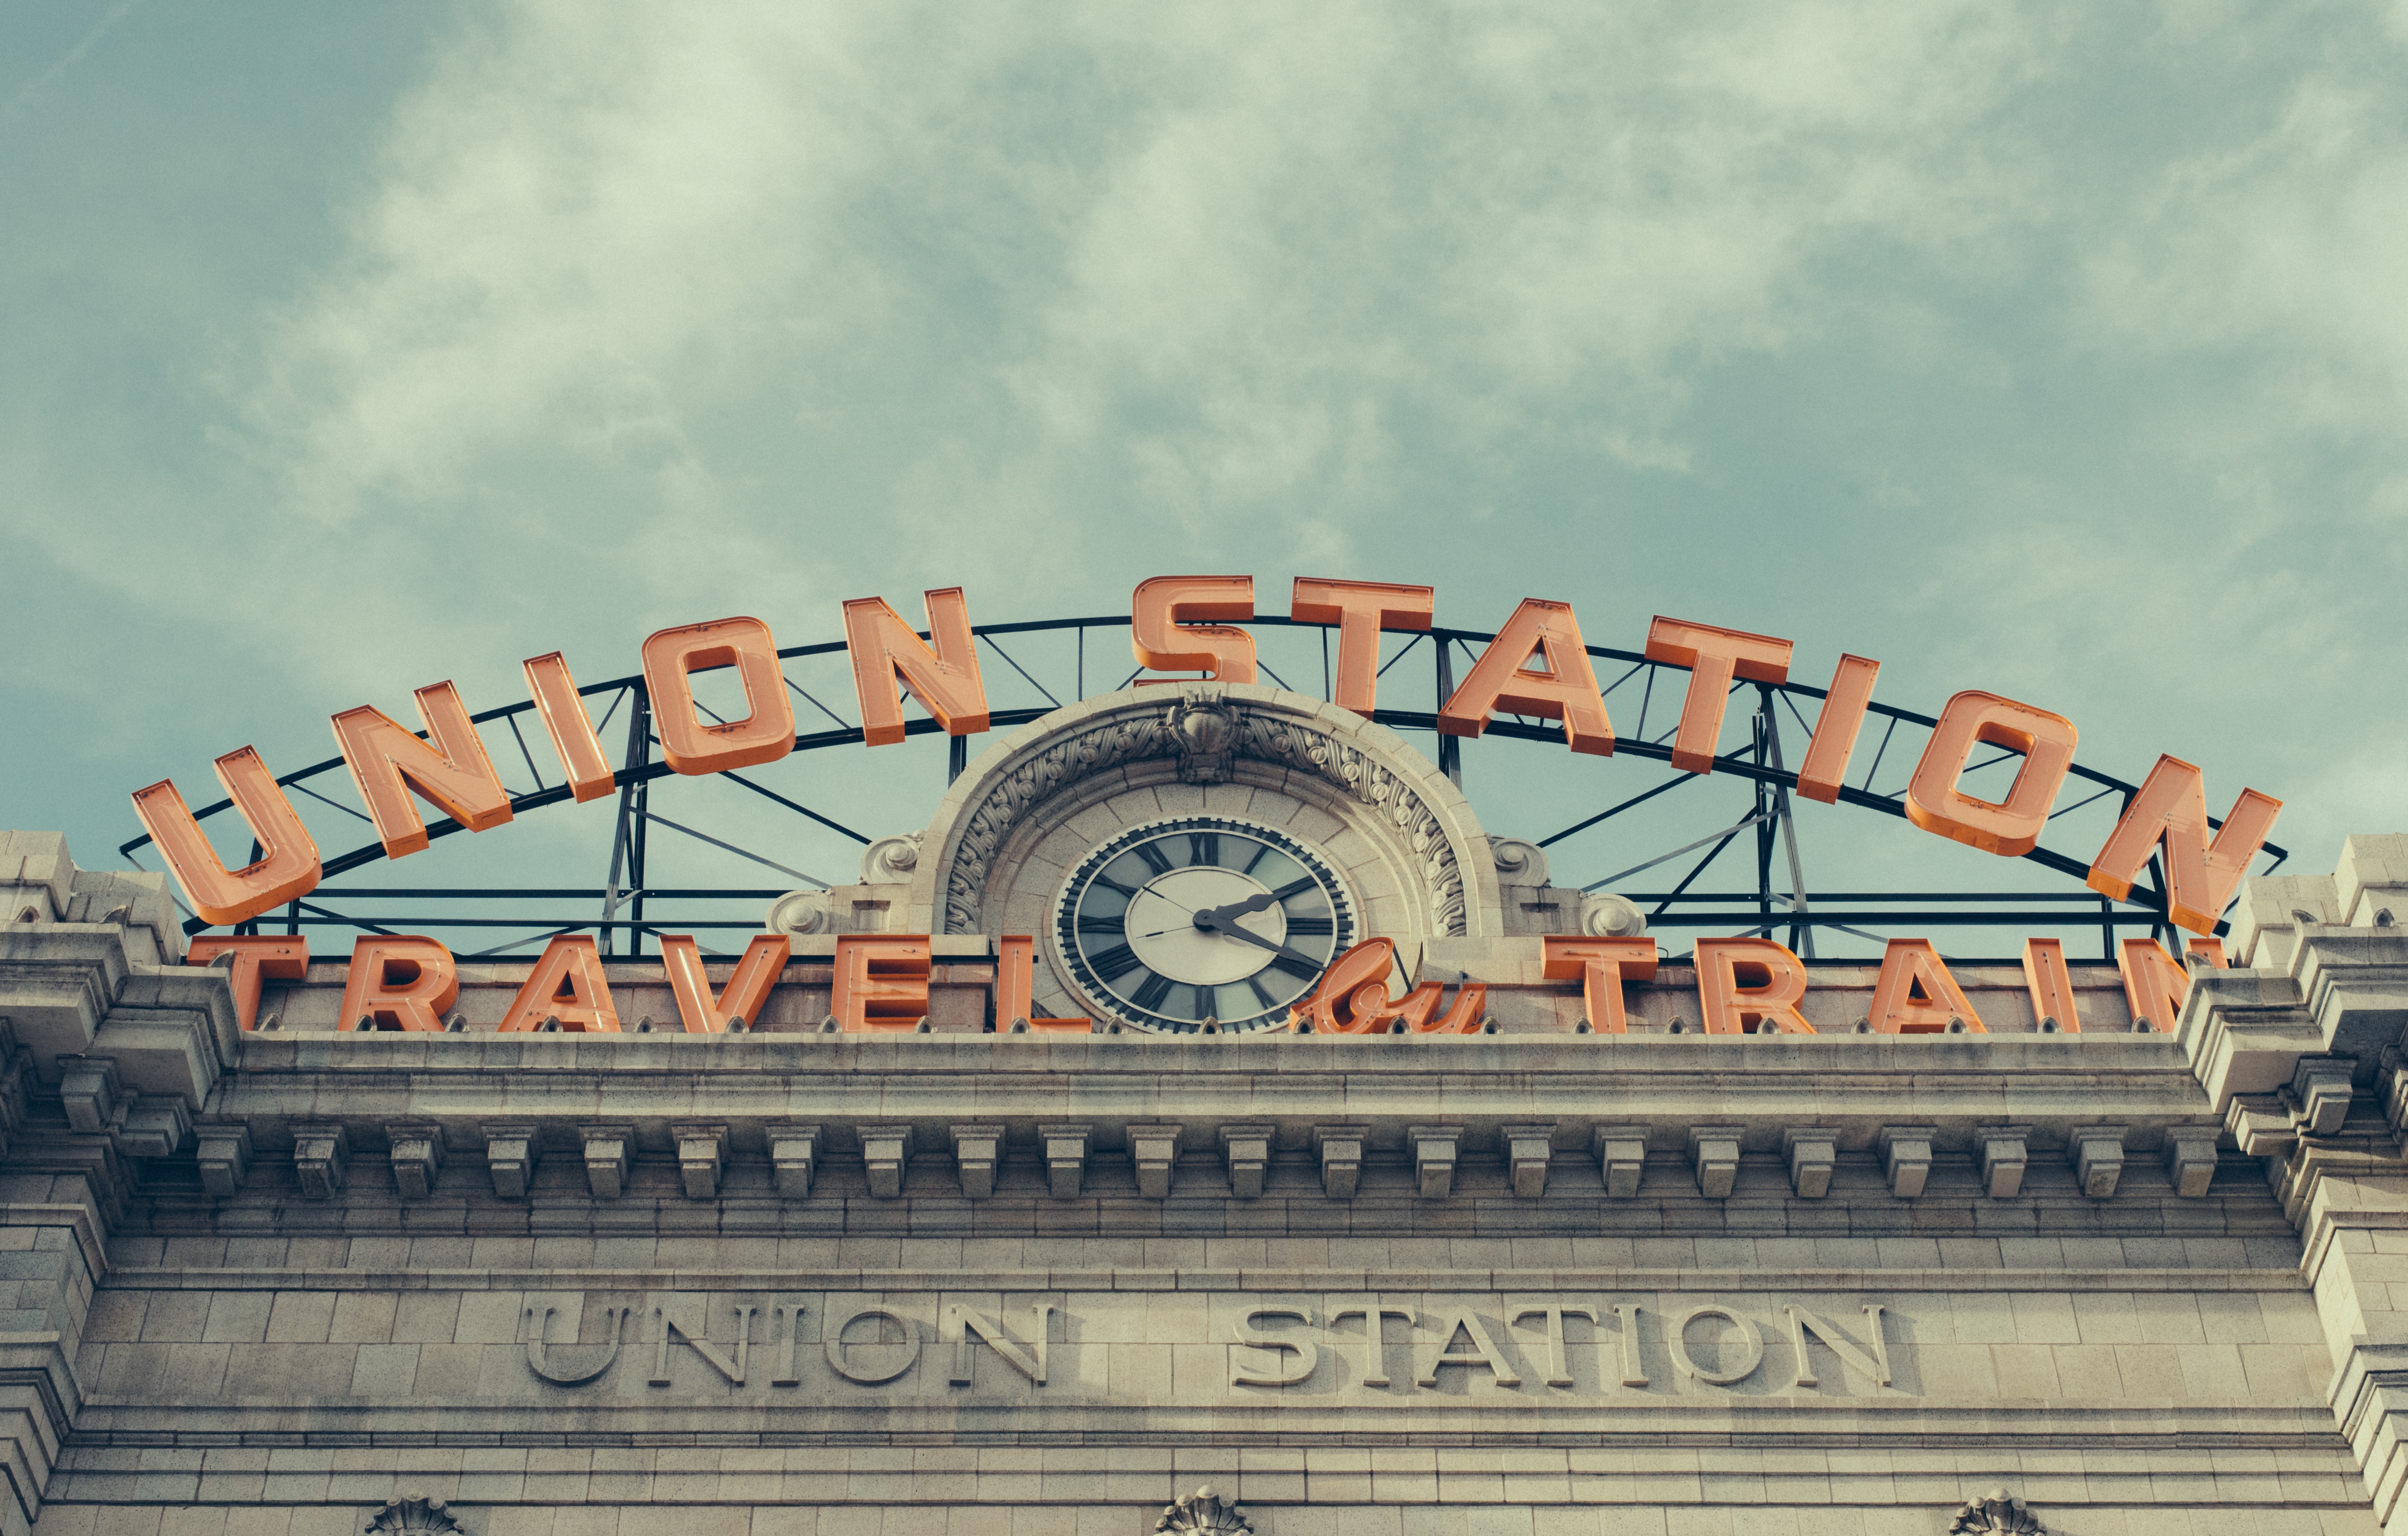
structure, arch, amusement park, park, landmark, stadium, amusement ride, nonbuilding structure, sport venue